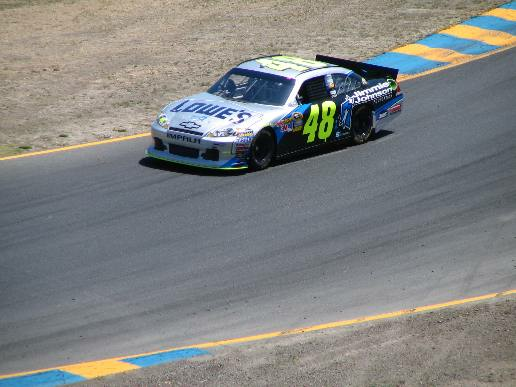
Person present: No